Xavier Woods (American football)

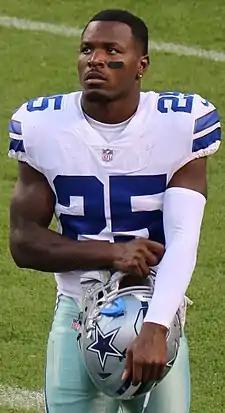
Woods with the Dallas Cowboys in 2017

Xavier Woods (born July 26, 1995) is an American professional football safety for the Tennessee Titans of the National Football League (NFL). He was selected by the Dallas Cowboys in the sixth round of the 2017 NFL draft. He played college football for the Louisiana Tech Bulldogs.